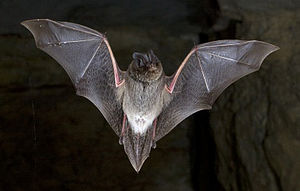
Bredøret flagermus
Bredøret flagermus er en flagermusart i familien barnæser, det er en europæisk flagermus og arten er sjælden overalt i Europa. I Danmark findes sandsynligvis en lille bestand af bredøret flagermus på Sjælland, Lolland og Falster.